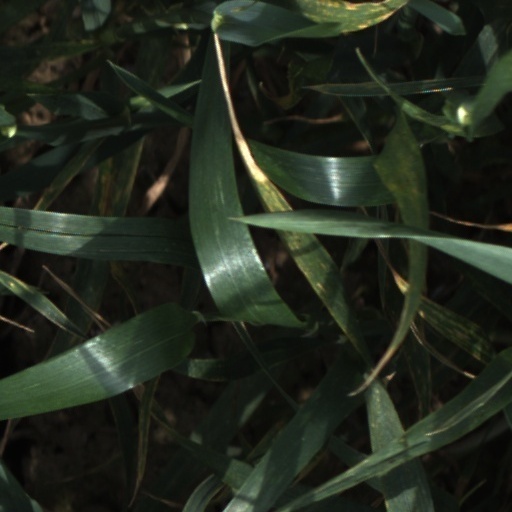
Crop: wheat